Friendship paradox

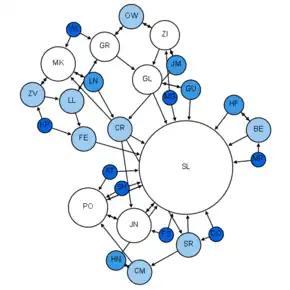
Diagram of a social network of 7-8-year-old children, mapped by asking each child to indicate two others they would like to sit next to in class. The majority of children have fewer connections than the average of those they are connected to.

The friendship paradox is the phenomenon first observed by the sociologist Scott L. Feld in 1991 that on average, an individual's friends have more friends than that individual. It can be explained as a form of sampling bias in which people with more friends are more likely to be in one's own friend group. In other words, one is less likely to be friends with someone who has very few friends. In contradiction to this, most people believe that they have more friends than their friends have.